Stone Mountain (30 Rock)

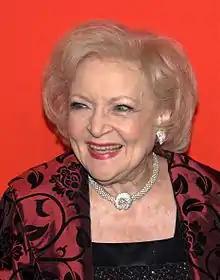
Betty White guest starred in the episode as herself.

"Stone Mountain" was written by co-executive producer John Riggi and directed by series producer Don Scardino. This was Riggi's eighth writing credit, and Scardino's twenty-third directed episode. "Stone Mountain" originally aired on NBC in the United States on October 29, 2009, as the third episode of the show's fourth season and the 61st overall episode of the series. This episode of "30 Rock" was filmed on October 15, October 16, and October 20, 2009.